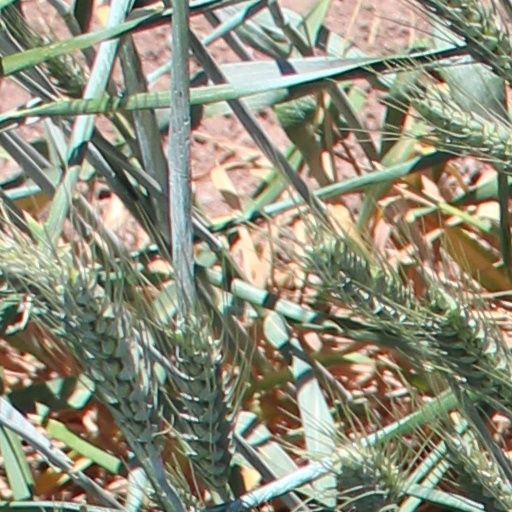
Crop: wheat